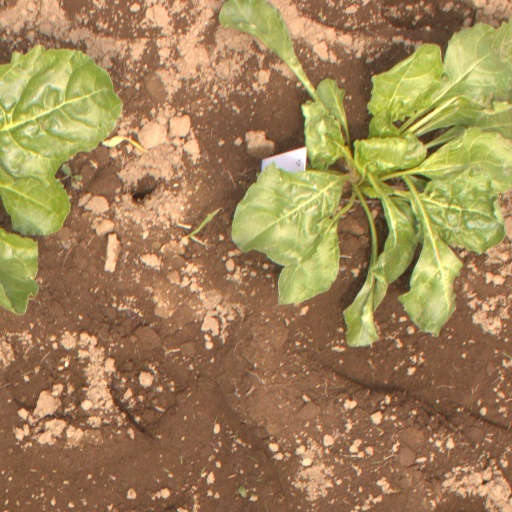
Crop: sugar beet